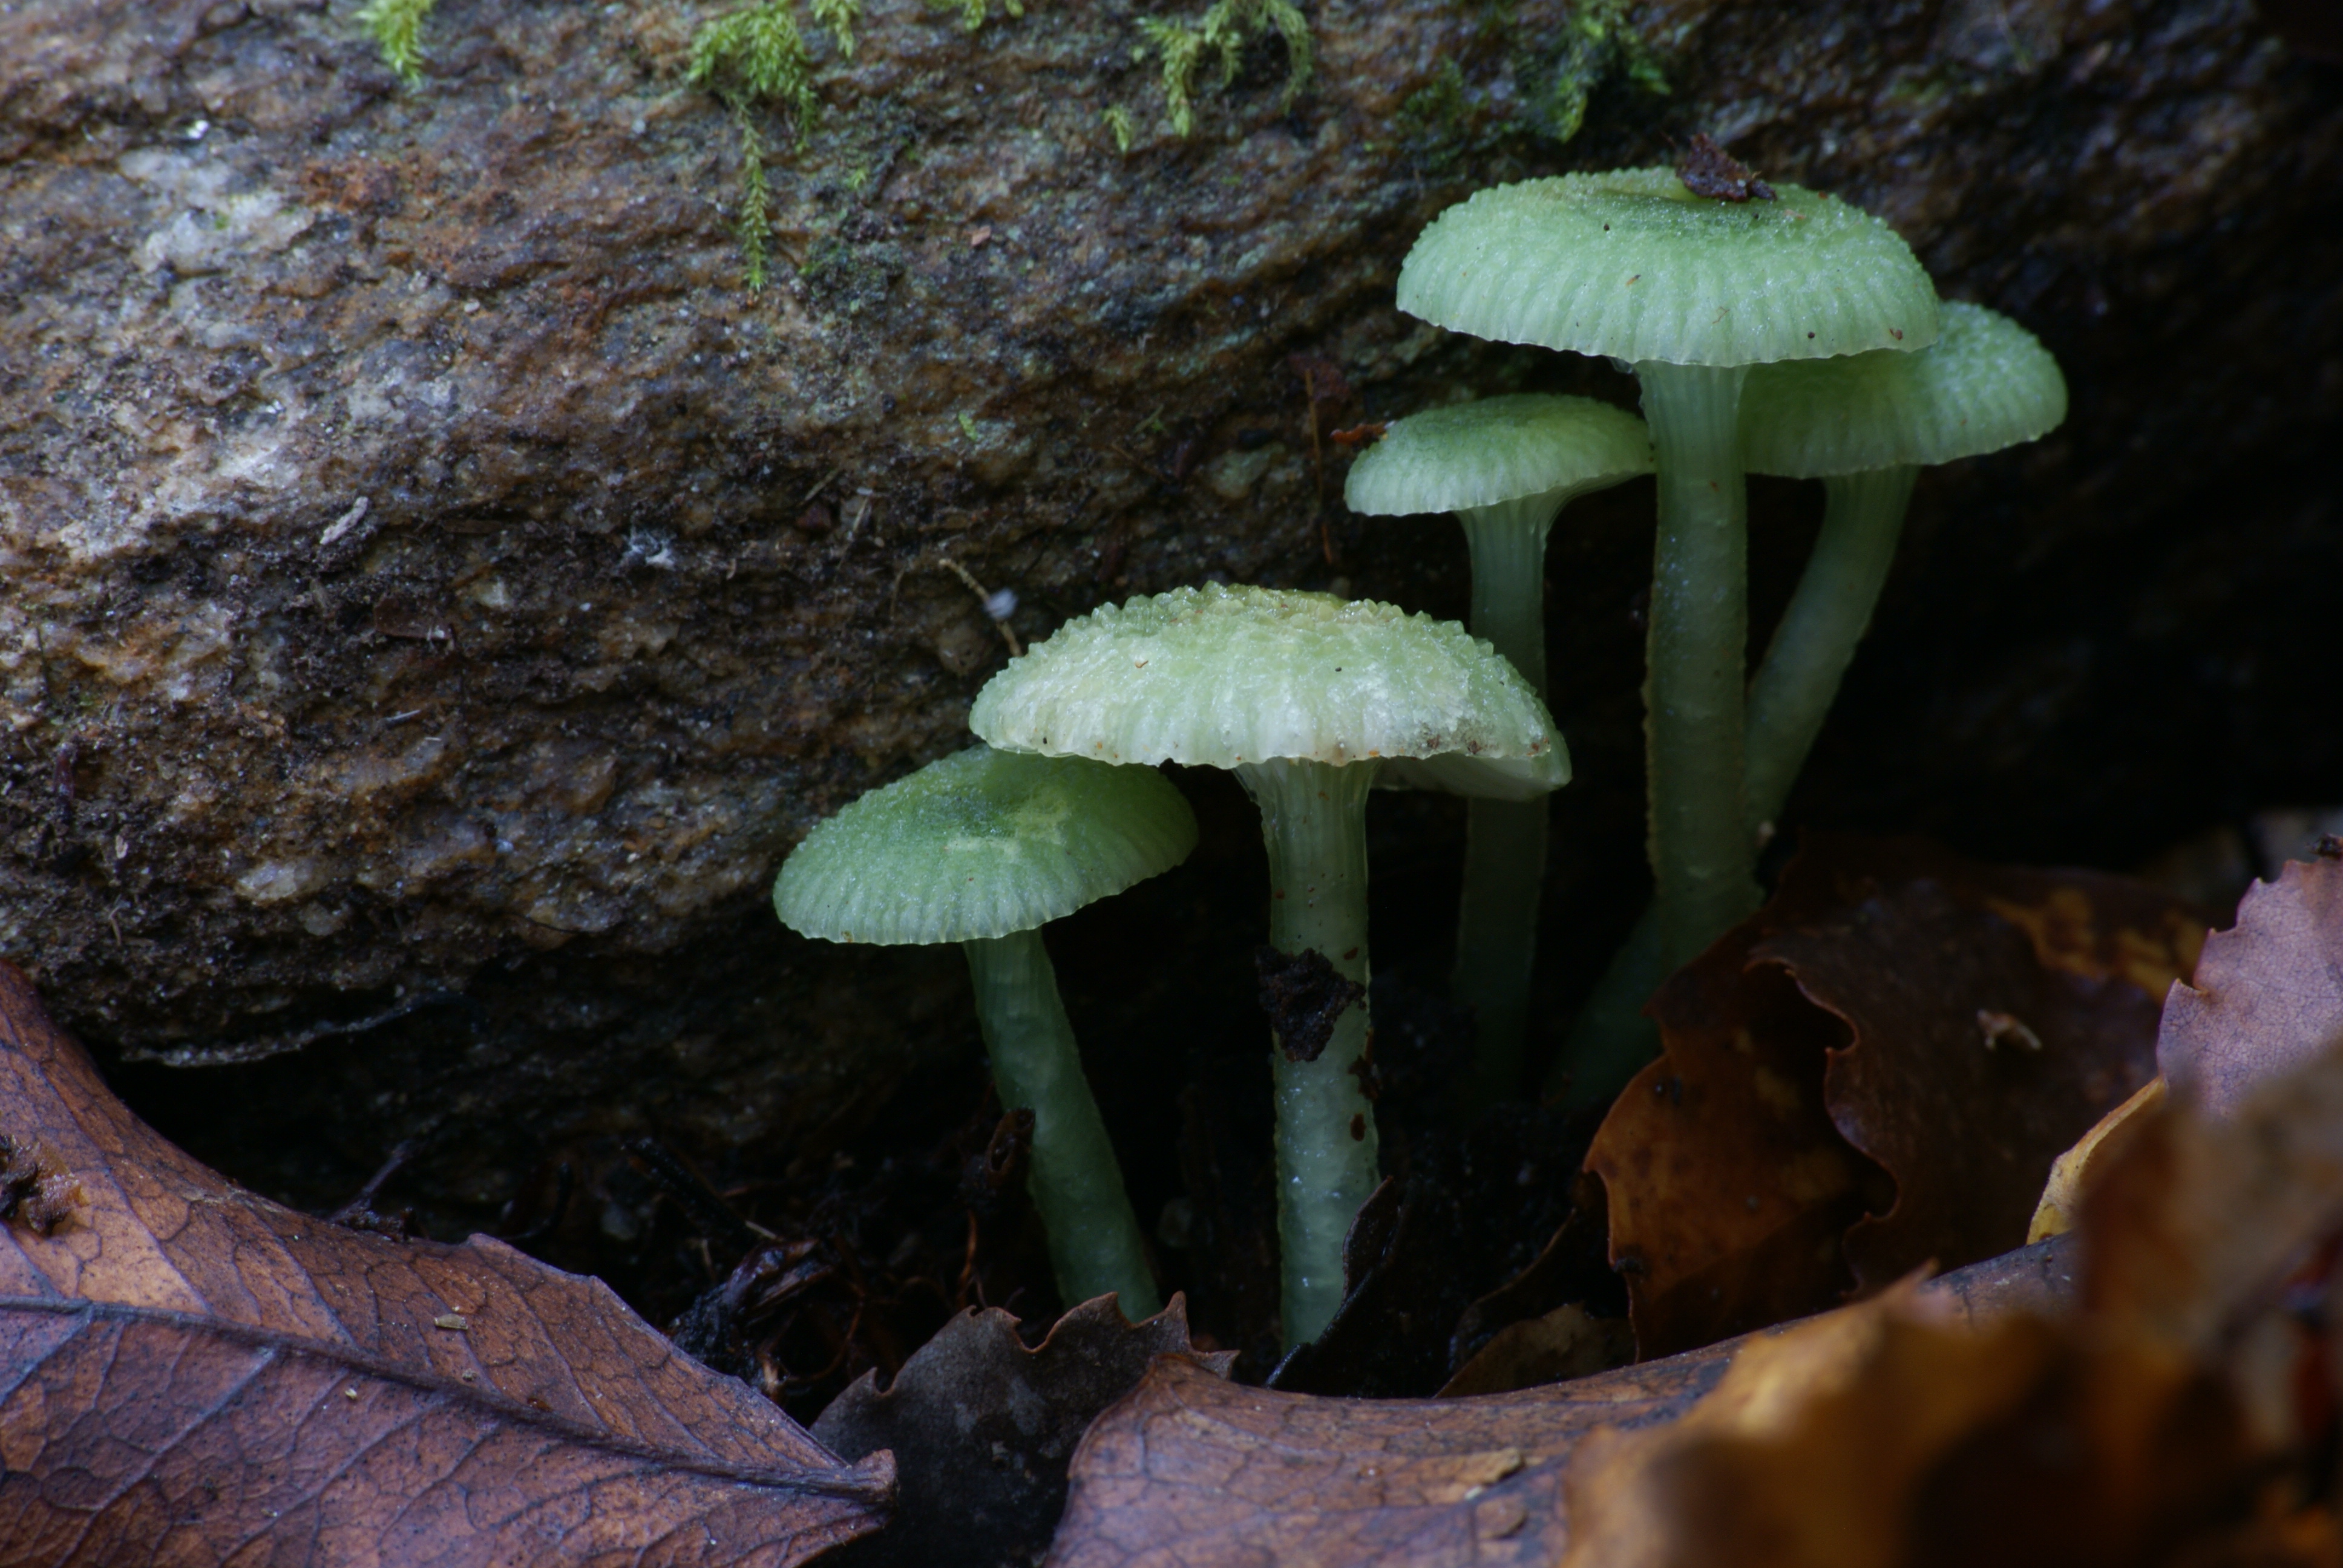
nature, forest, leaf, botany, mushroom, flora, fauna, fungus, fungi, mushrooms, newzealand, woodland, sonydslra300, bolete, waxcaps, oyster mushroom, edible mushroom, medicinal mushroom, agaricaceae, penny bun